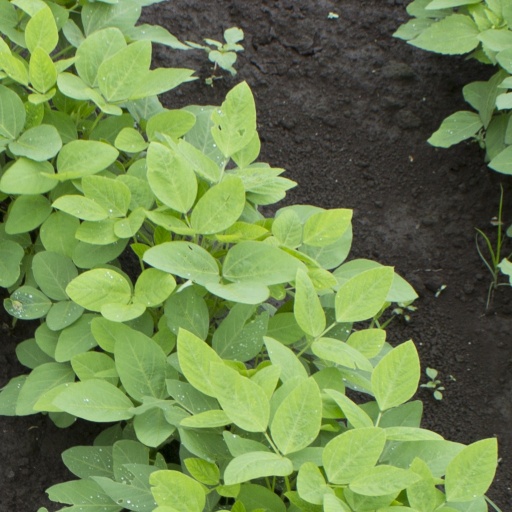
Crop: soybean